Thanasis Veggos

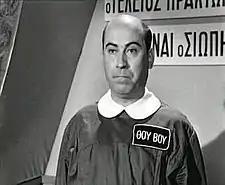
Thanasis Veggos as "Out-in-the-open Agent" (1967) (secret agent "007" spoof)

Thanasis Veggos (alternatively spelt Thanassis and/or Vengos; Greek: Θανάσης Βέγγος, "Thanássis Véngos"; 29 May 19273 May 2011) was a Greek actor and director born in Neo Faliro, Piraeus. He performed in around 130 films, predominantly comedies in the 1950s, 1960s, and 1970s, starring in more than 50 among them. He is considered one of the best Greek comedy actors of all time. His famous comedic catchphrase was "" ("My good man").